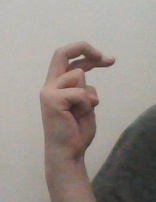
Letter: zay